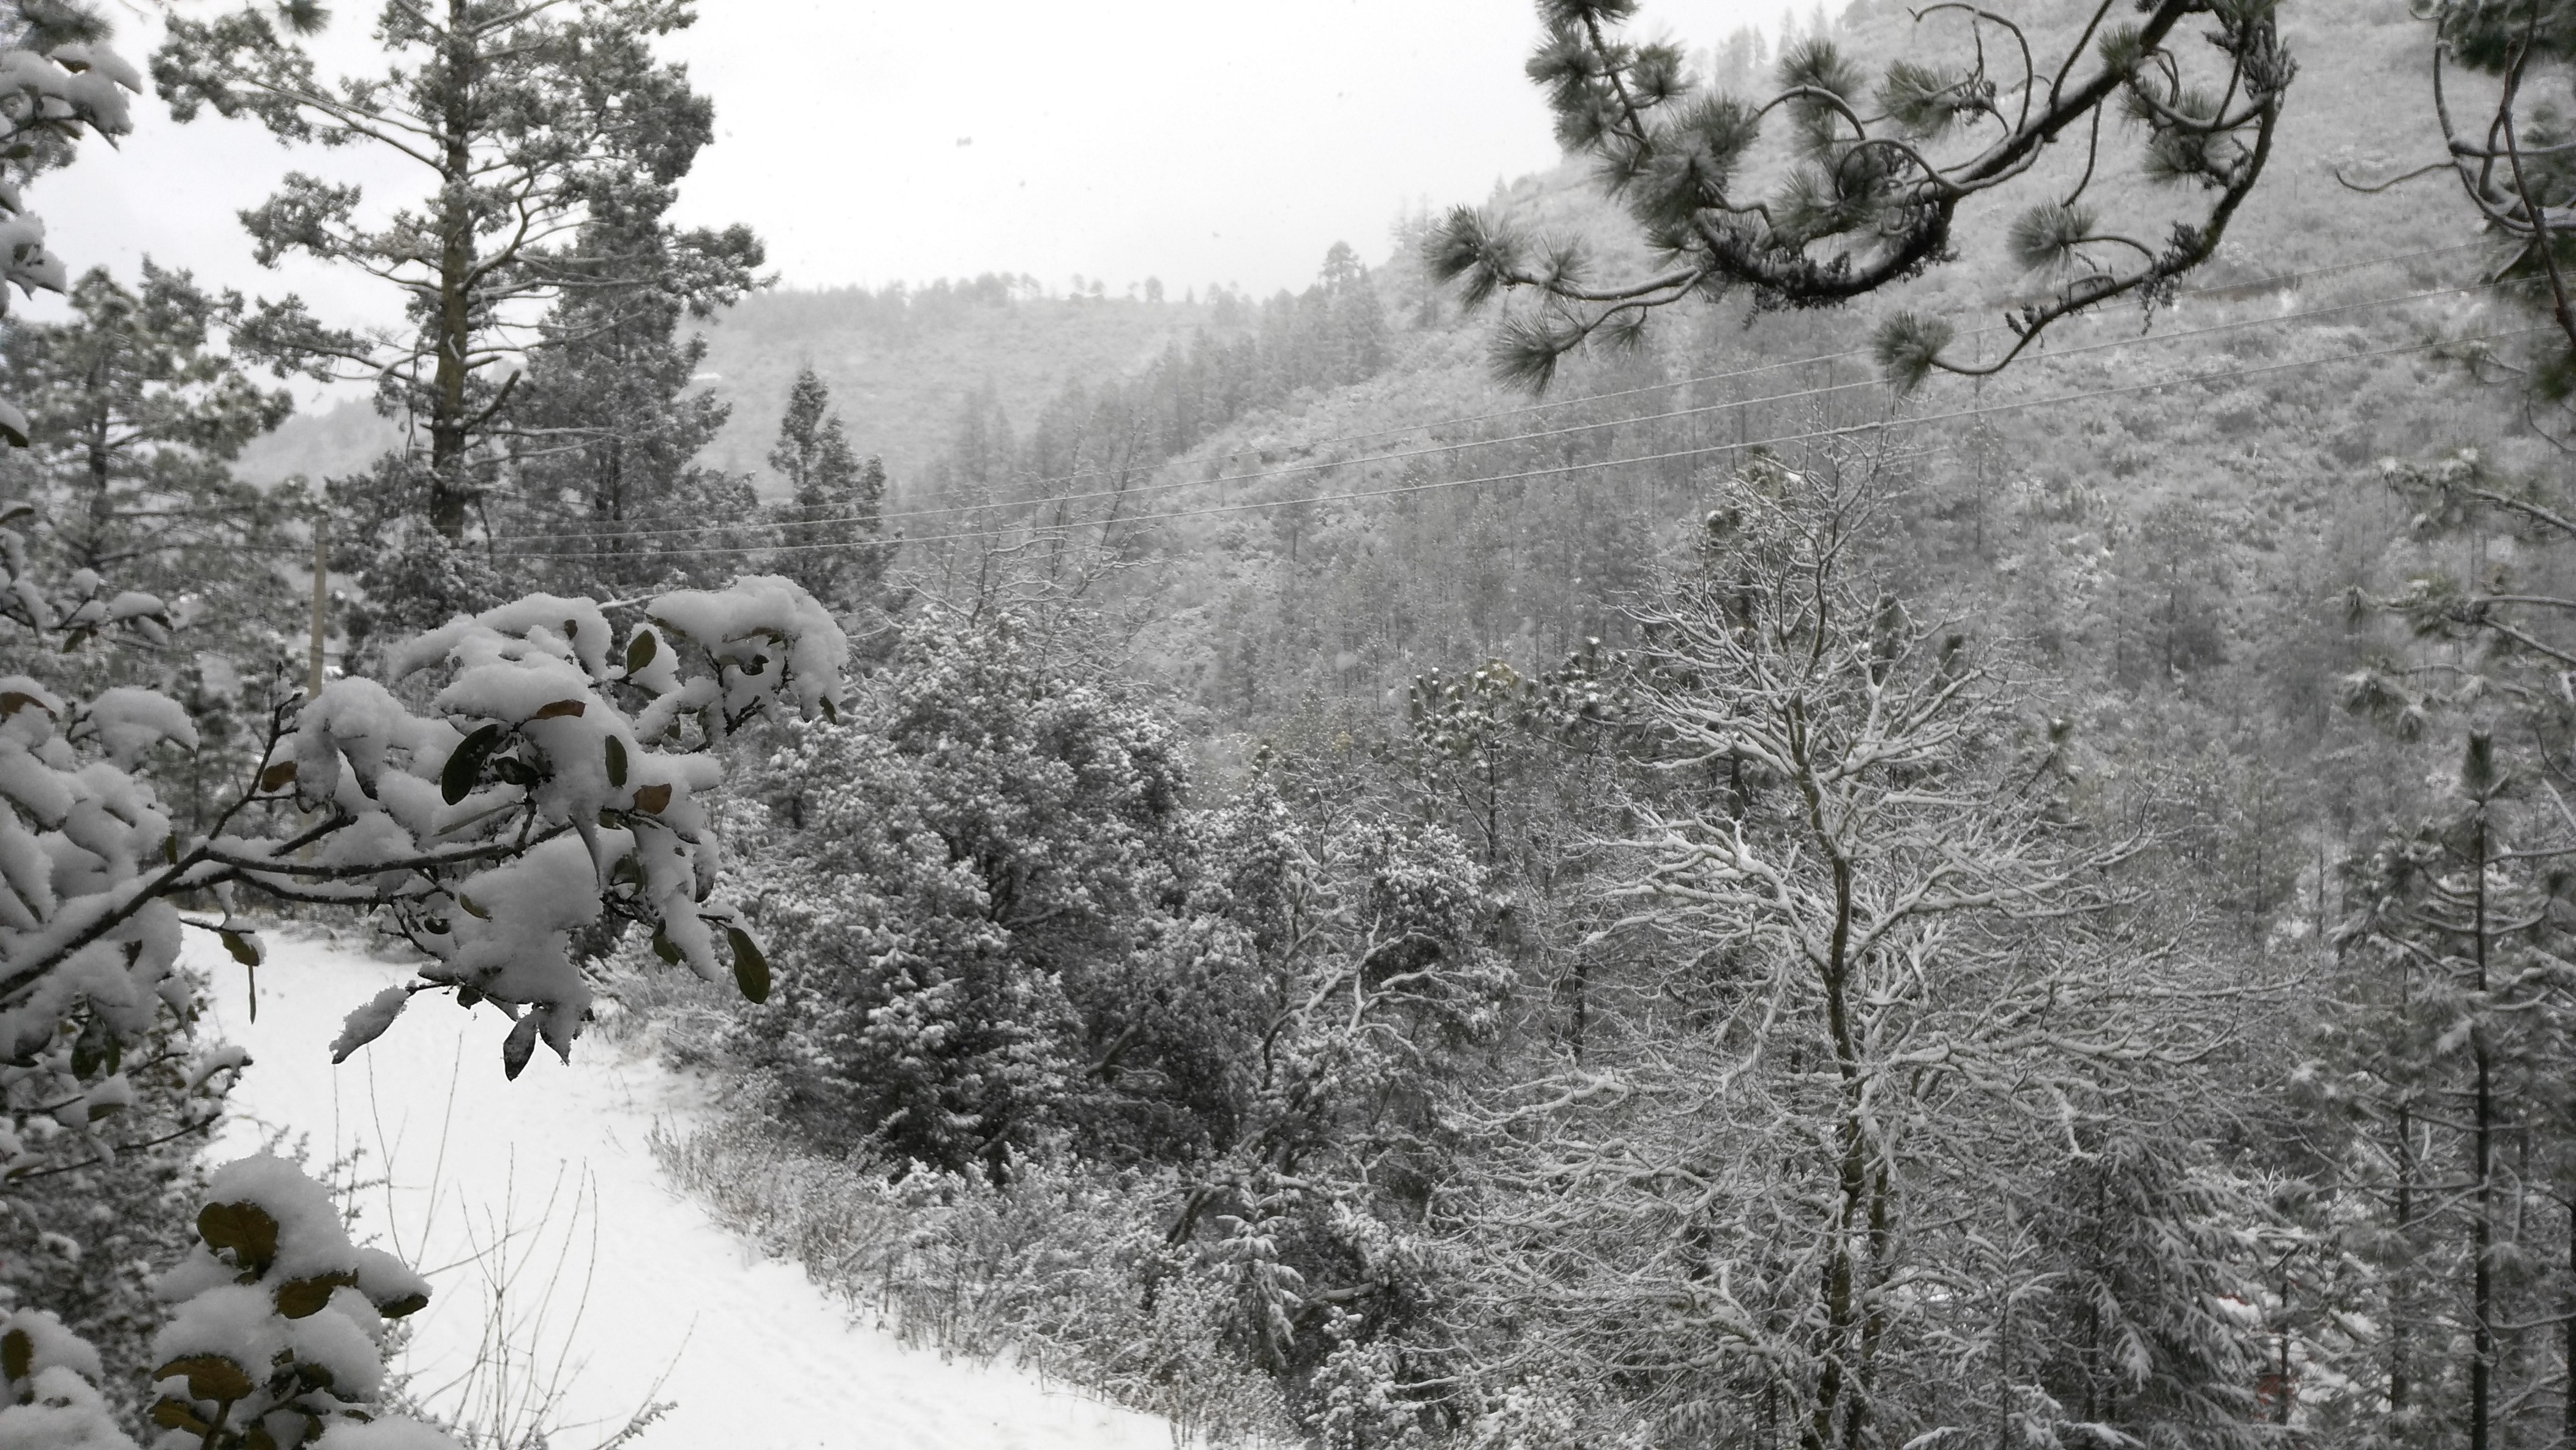
landscape, tree, nature, forest, wilderness, branch, snow, cold, winter, black and white, white, frost, rural, weather, frozen, monochrome, christmas, season, snowfall, winter landscape, outdoors, woodland, xmas, monochrome photography